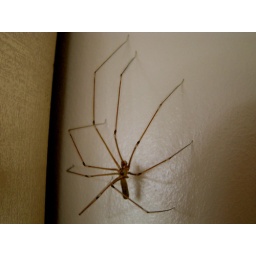
This beast was resting by the mirror as I woke up this morning. Yukky Yuk!